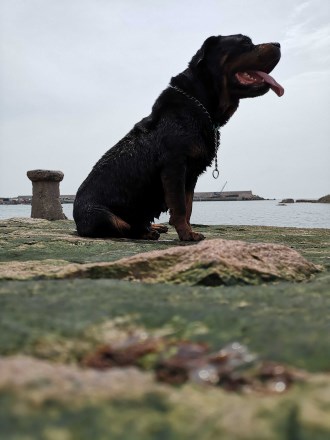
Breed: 224-n000060-Rottweiler